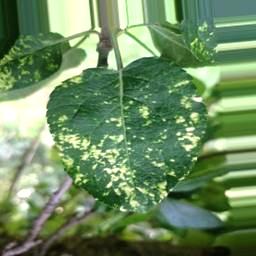
Label: Apple_Mosaic